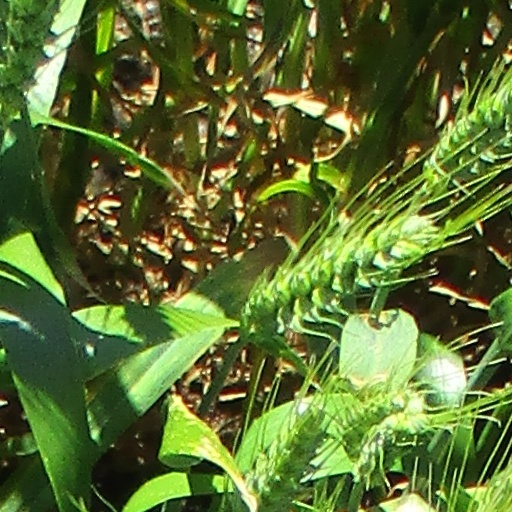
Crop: wheat